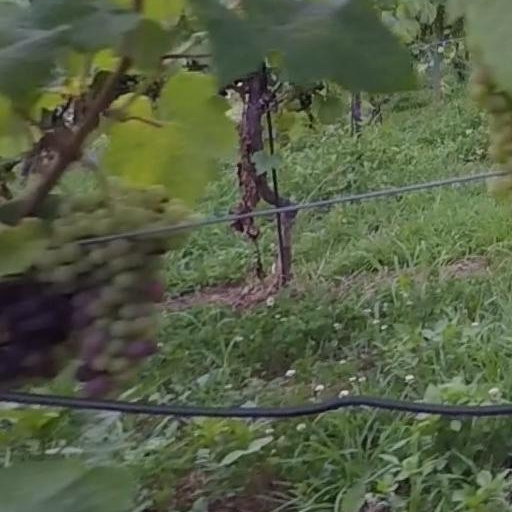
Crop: grape